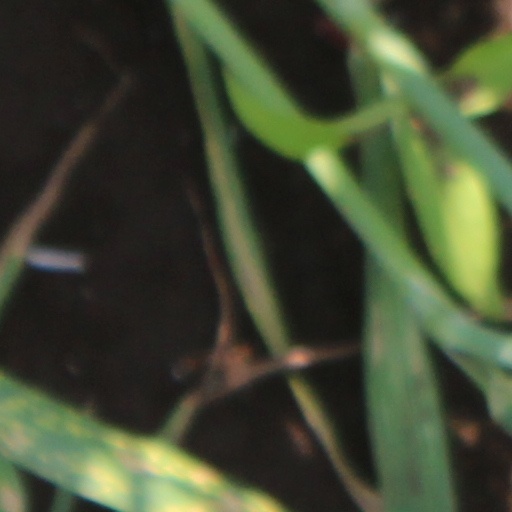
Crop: wheat